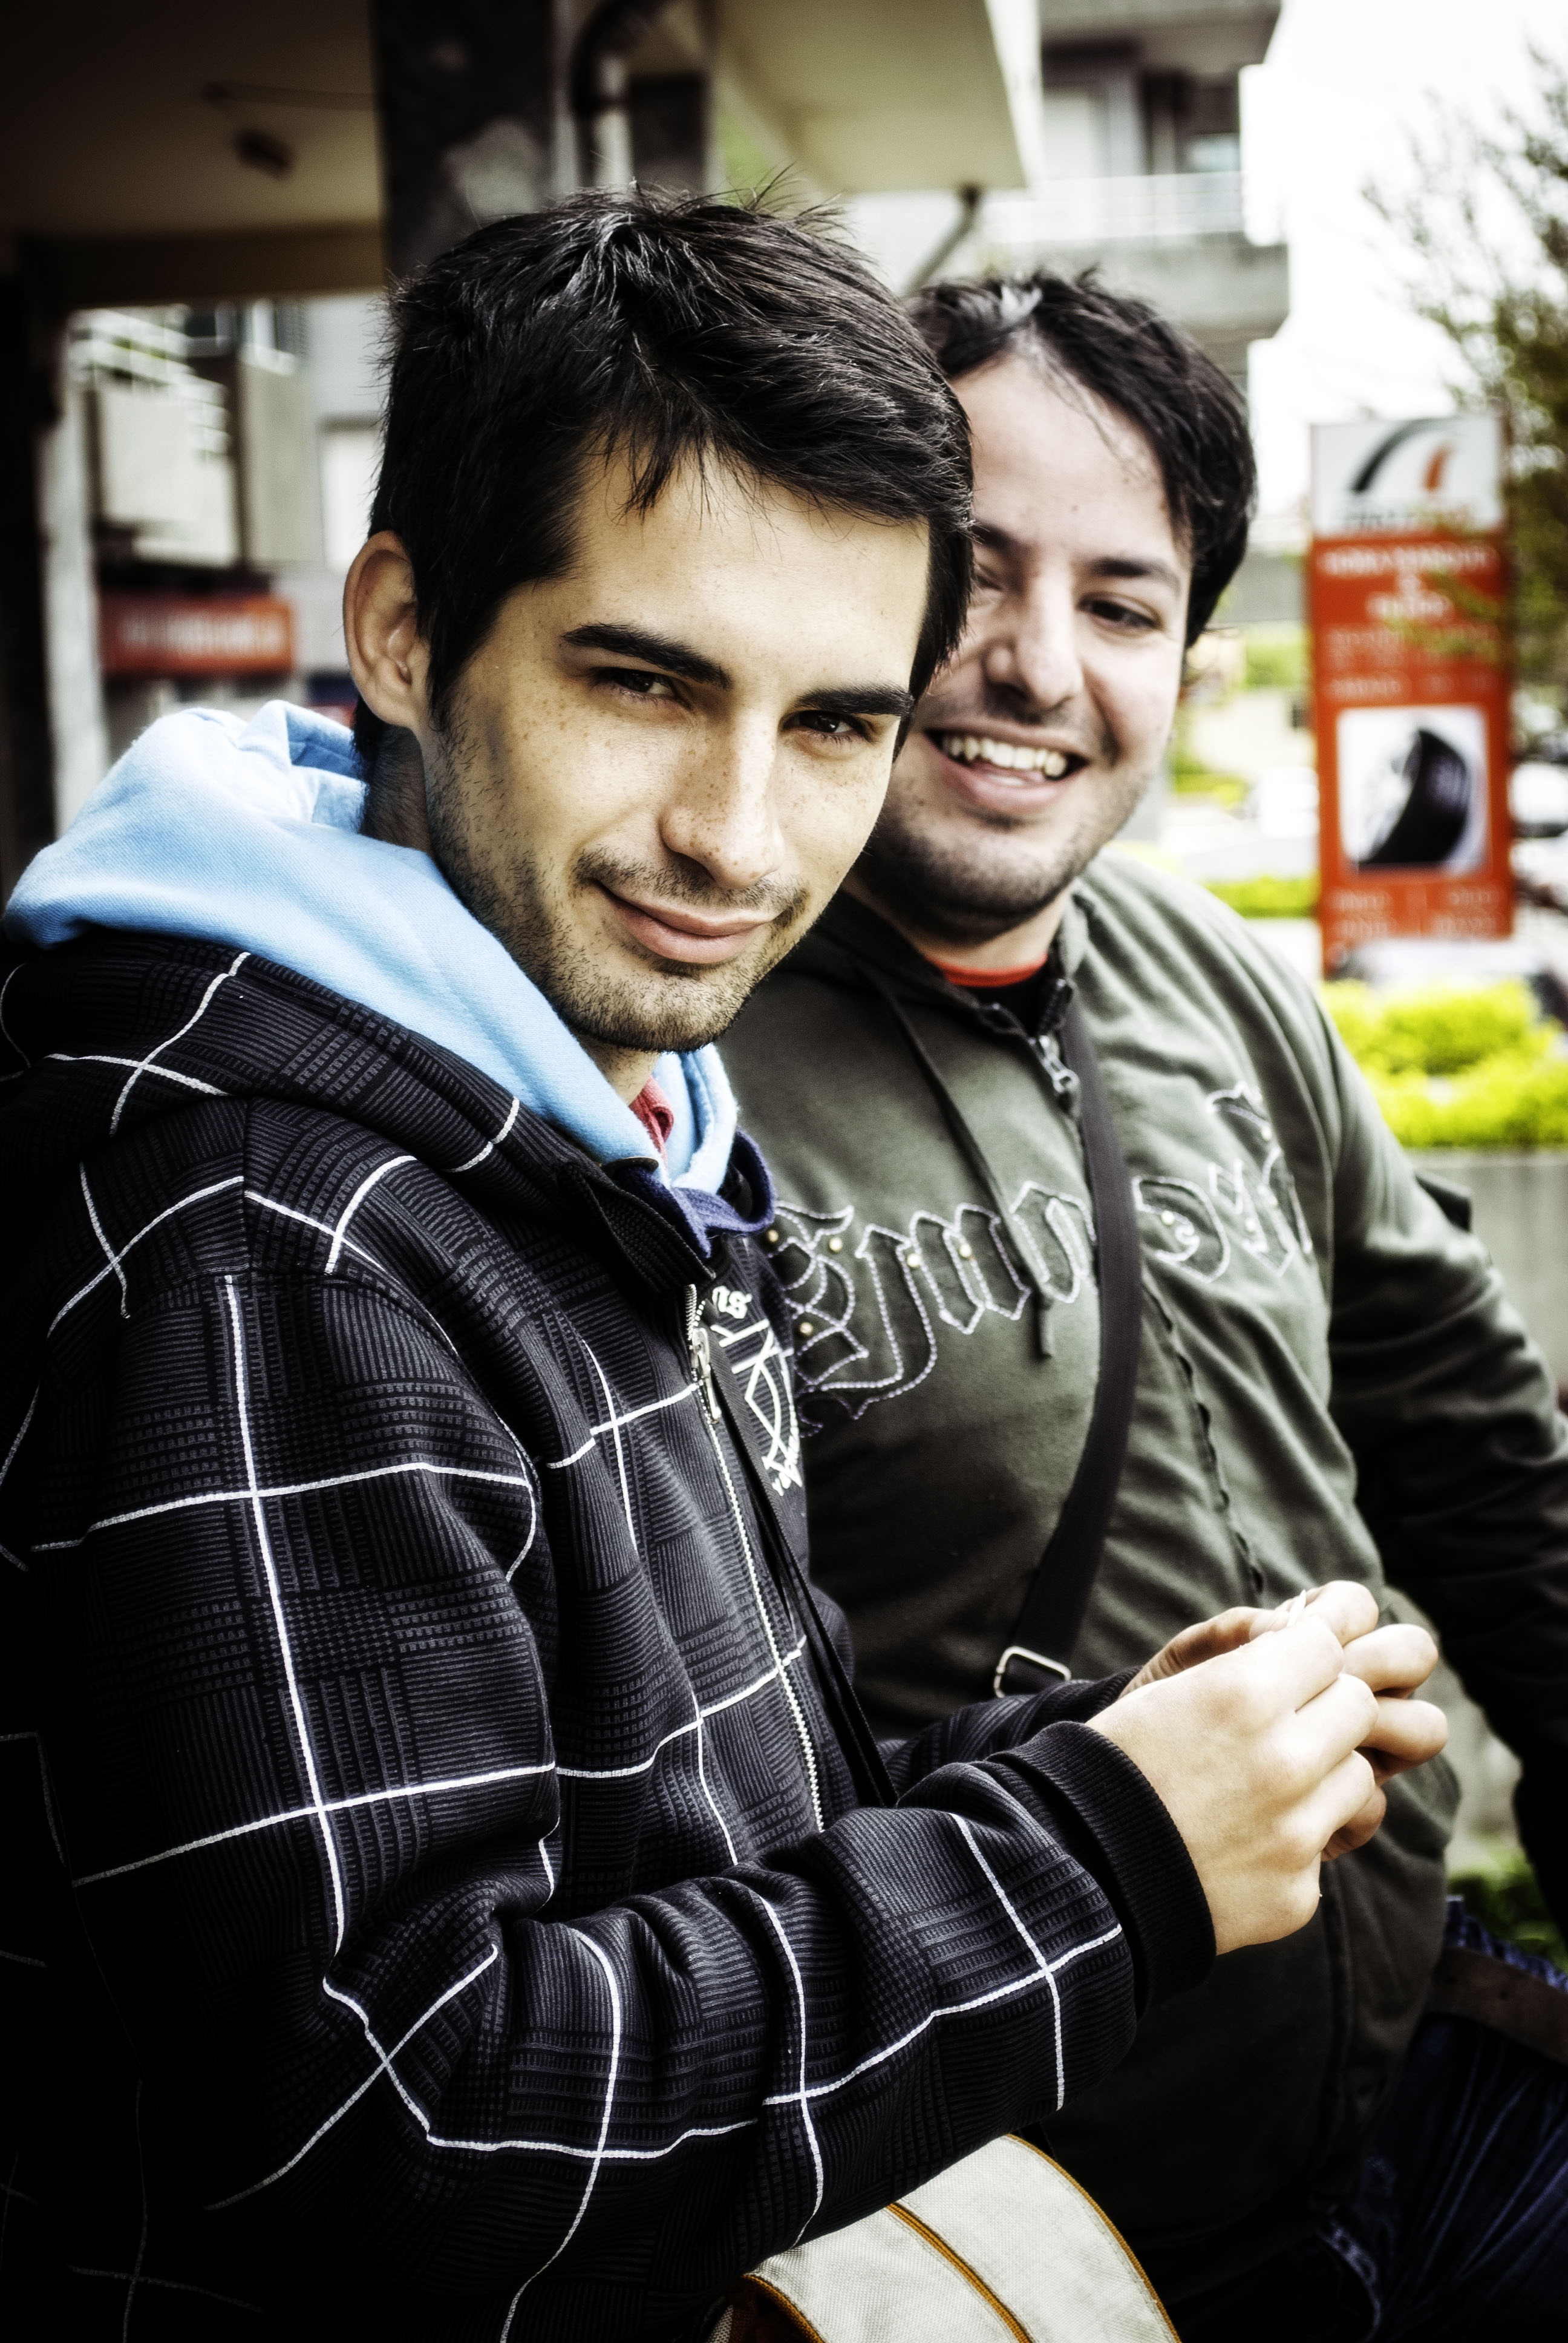
man, people, photography, kid, male, portrait, young, smiling, face, photograph, look, interaction